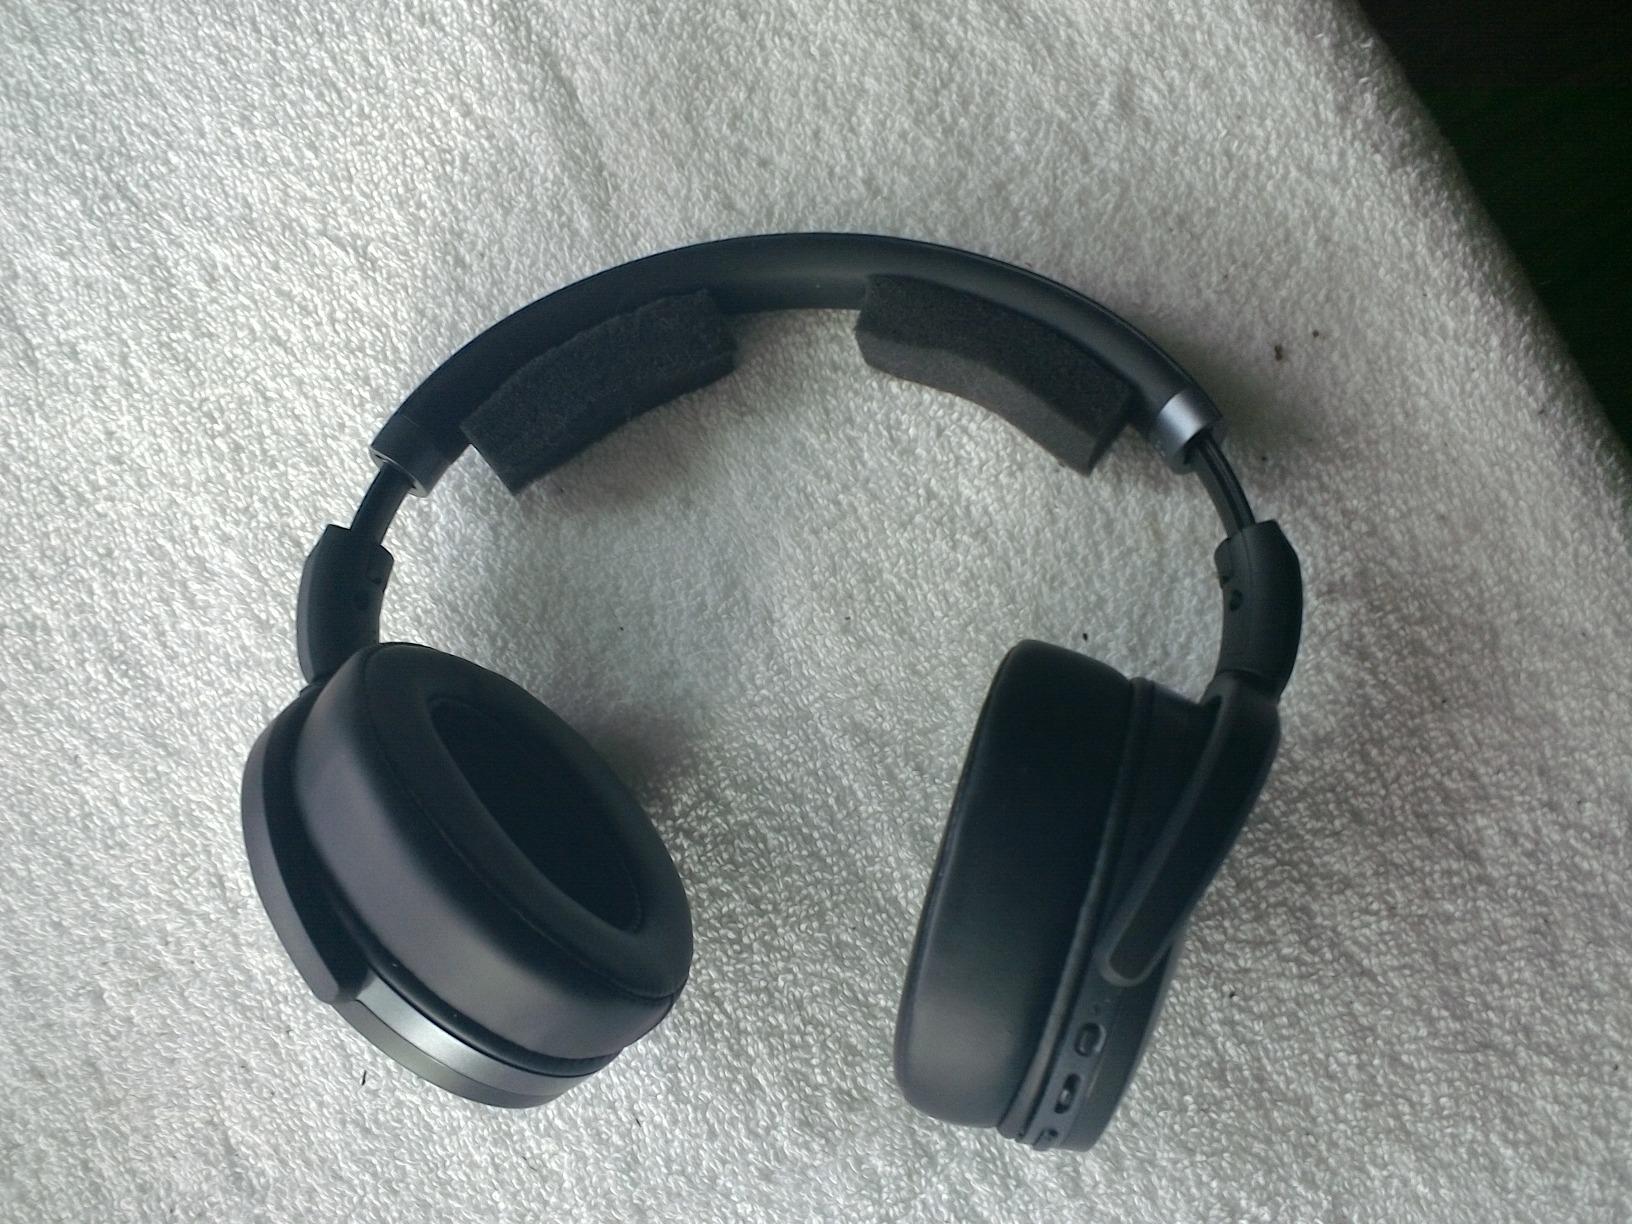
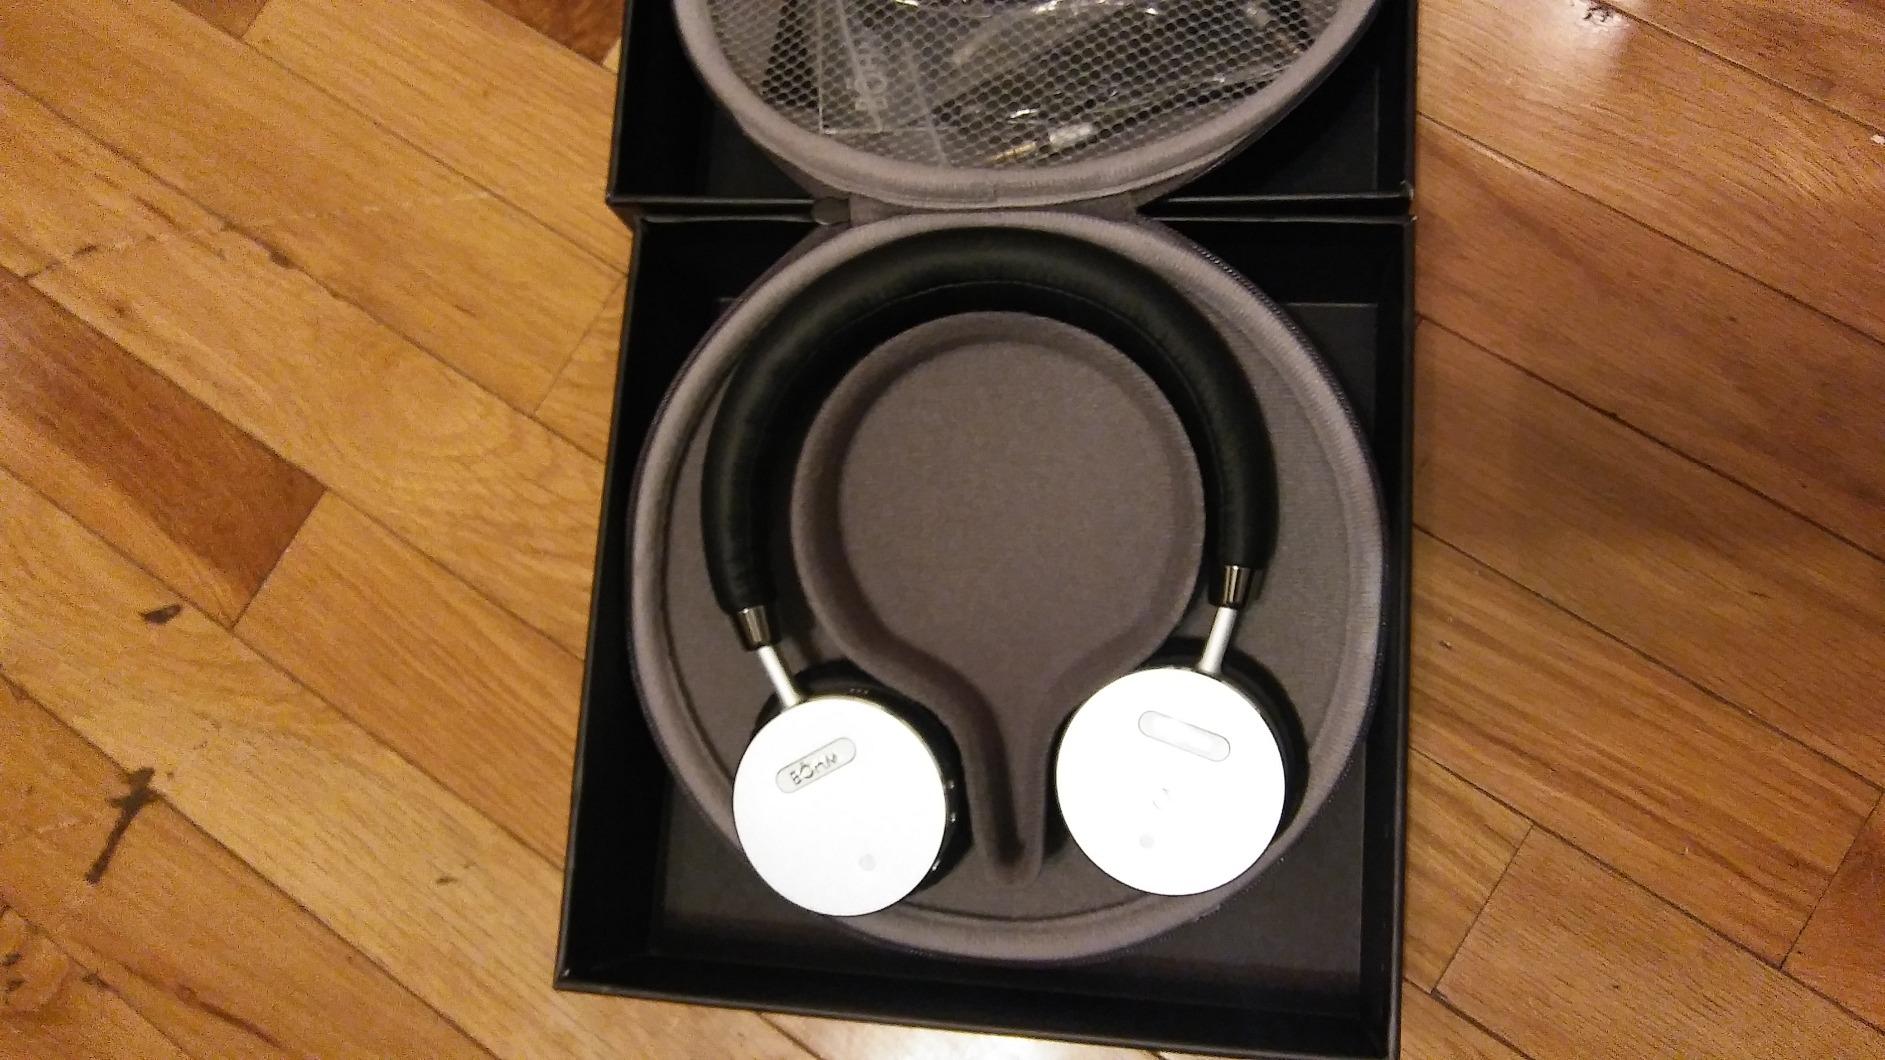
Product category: headphones
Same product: no